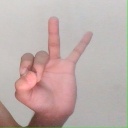
अक्षर: ण